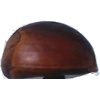
Label: Chestnut 1